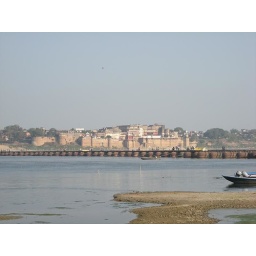
Ramnagar Fort on the banks of the Ganges river over the pontoon bridge